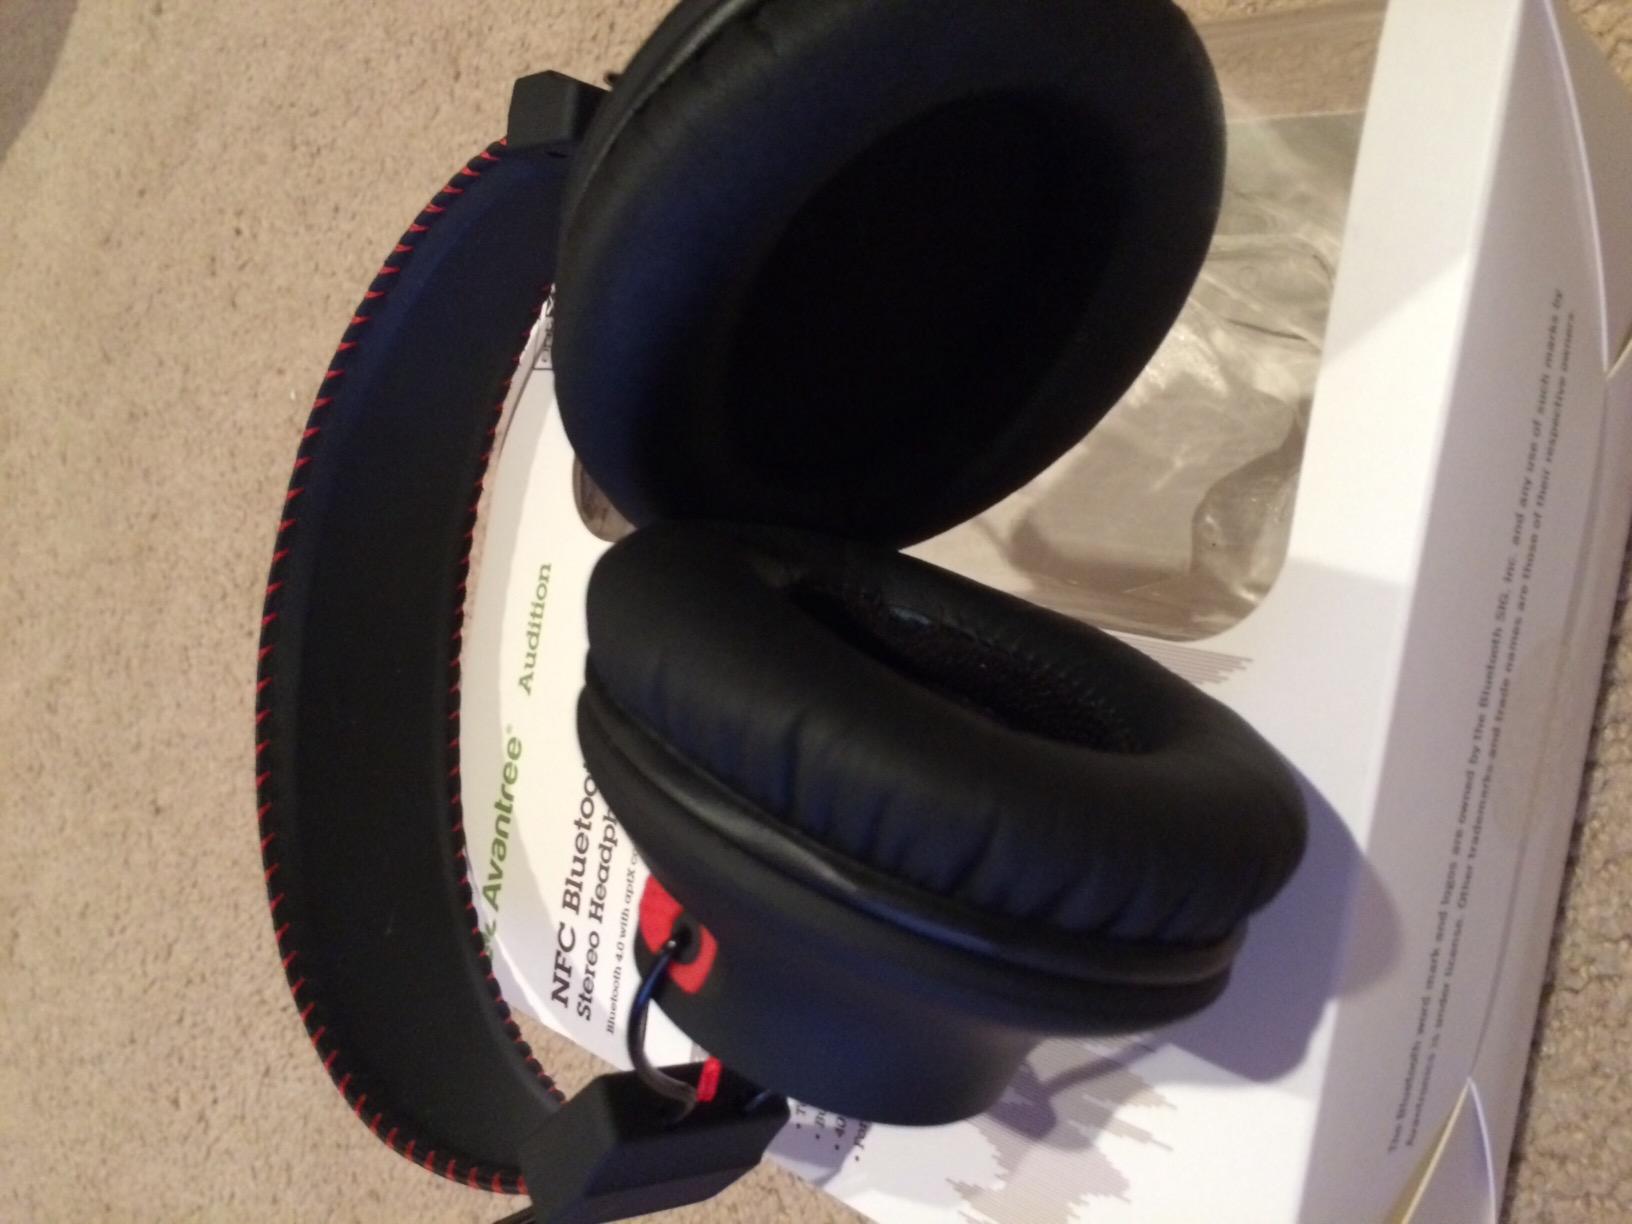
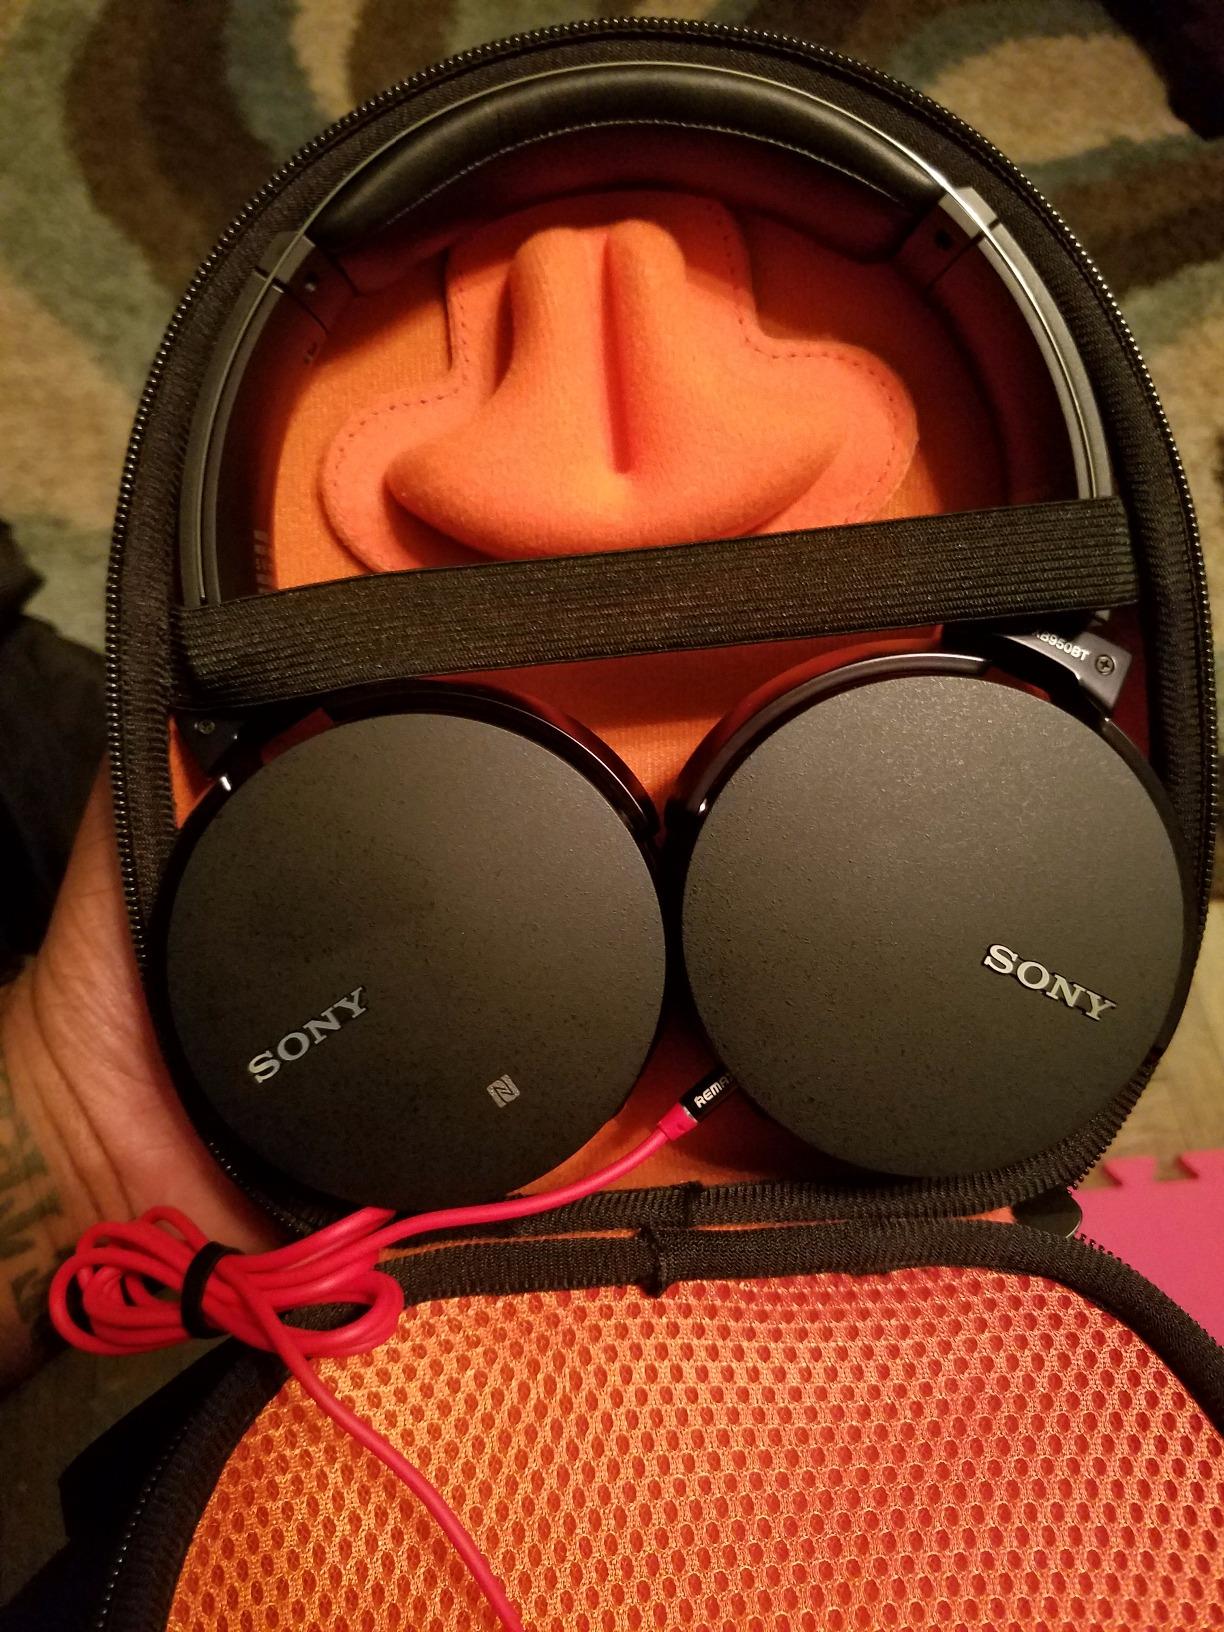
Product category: headphones
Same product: no